Embry–Riddle Aeronautical University, Prescott

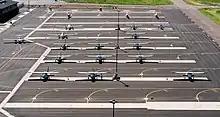
Embry-Riddle Prescott's Flight Line

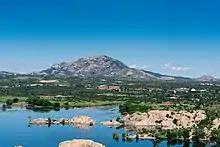
The campus rests between Willow Lake and Granite Mountain

The campus is located among Arizona's Bradshaw Mountain Range approximately from Prescott's airport, Ernest A. Love Field.